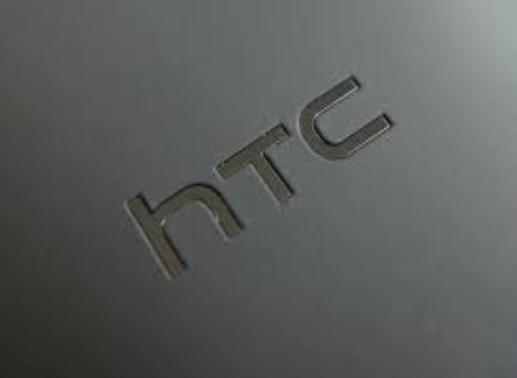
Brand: HTC
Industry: Electronic